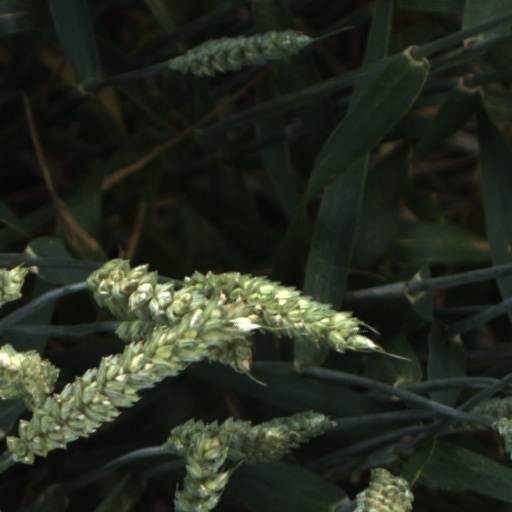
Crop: wheat